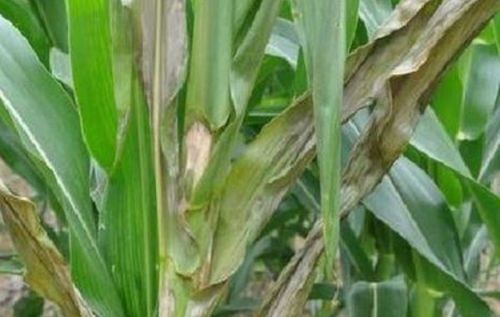
Plant: Ginger
Disease: ginger sheath blight